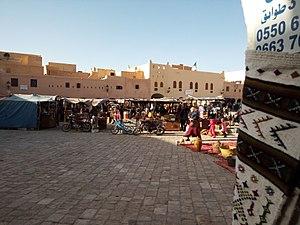
Marche de bani yazguan - Guardaya